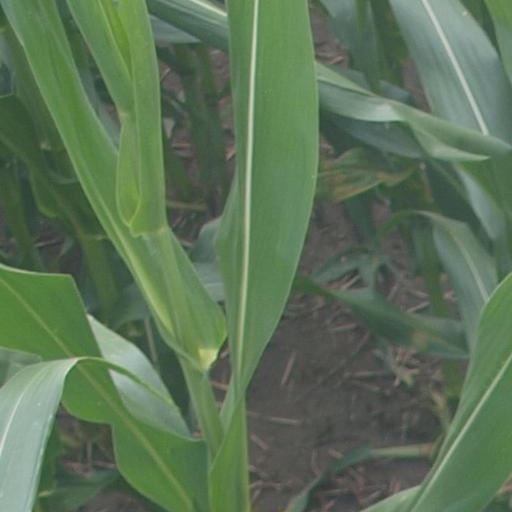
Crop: maize; corn